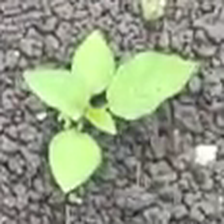
Weed species: Lamber_Quarter_plant(Chenopodium )